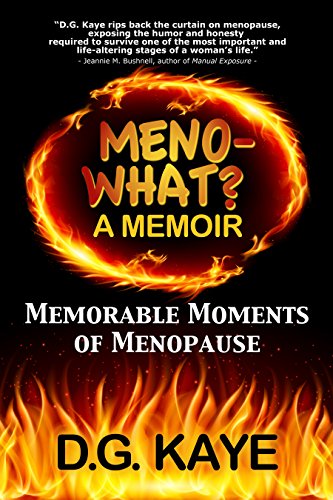
Meno-What? A Memoir: Memorable Moments Of Menopause
Category: Buy a Kindle
Review "D.G. Kaye rips back the curtain on menopause, exposing the humor and honesty required to survive one of the most important life-altering stages of a woman's life." - Jeannie M. Bushnell, author of Manual Exposure - About the Author D.G. Kaye is the author of Conflicted Hearts - A daughter's quest for solace, Meno-What? A Memoir - Memorable Moments of Menopause, Words We Carry - Essays of Obsession and Self-Esteem, Have Bags, Will Travel - Memoirs of an Over-packer, and P.S. I Forgive You - A Broken Legacy. She is a nonfiction writer who writes books based on her own experiences and life lessons to inspire others. D.G.'s writing encompasses matters of the heart, life challenges and women's issues.
Features: "I often found myself drifting from a state of normal in a sudden twist of bitchiness."From PMS to menopause to what the hell?D.G. adds a touch of humor to a tale about a not-so-humorous time. While bidding farewell to her dearly departing estrogen, D.G. struggles to tame her raging hormones of fire, relentless dryness, flooding and droughts and other unflattering symptoms.Join D.G. on her meno-journey to slay the dragons of menopause as she tries to hold on to her sanity, memory, hair, and so much more!